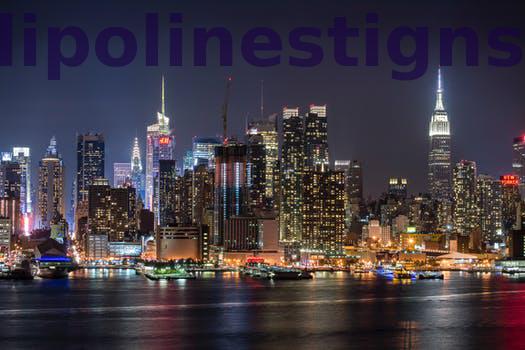
Label: Watermark